François Fournier (stamp forger)

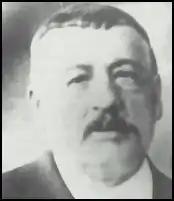
Francois Fournier

François Fournier (24 April 1846 – 12 July 1917) was a stamp forger who thought of himself as a creator of "art objects" and a friend of the little man.